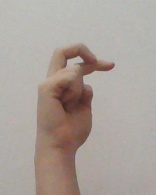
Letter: zay